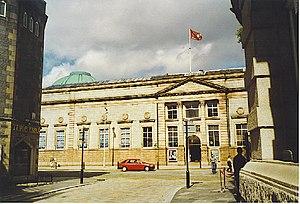
André Minaux, né à Paris le 5 septembre 1923 et mort à Touquin le 4 octobre 1986, est un peintre, sculpteur, illustrateur, graveur et lithographe français.